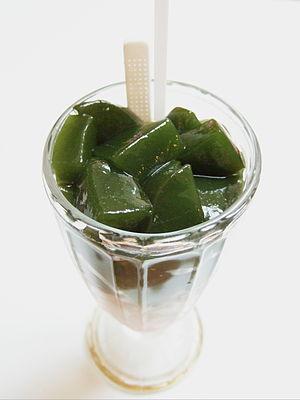
La gelée d'herbe, ou gelée de feuille, est un dessert mucilagineux principalement consommé en Chine, à Hong Kong, Taiwan et dans l'Asie du Sud-Est. Elle est vendue en canne ou en sachet dans les supermarchés asiatiques.